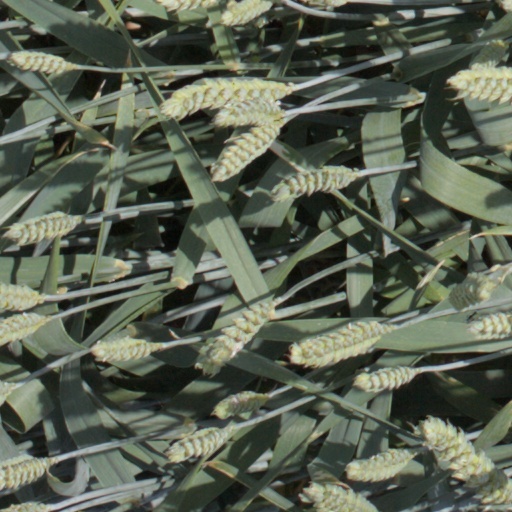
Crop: wheat